2011 D.C. United season

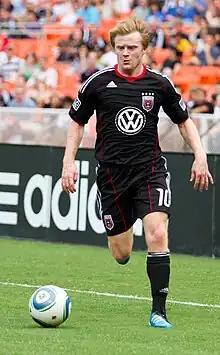
Dax McCarty dribbles the ball during his final match with United on June 25, 2011, against the Houston Dynamo.

The beginning of June was heralded by the debut of United's third kit, which debuted in the opening match of the month. The new third kit, which featured a primary color of red, with black accents debuted in the June 3 away fixture at Los Angeles Galaxy. June also saw a wave of controversy arrive involving Charlie Davies and deceiving match officials during the run of play, causing Davies to be fined by MLS. As the international transfer window neared, United made an unanticipated, blockbuster trade with their Atlantic Cup rivals, New York Red Bulls on June 27. On the pitch, however, United failed to win any matches during the month, tallying three draws and a loss during the month.